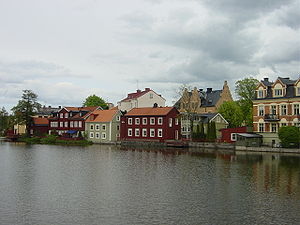
Eskilstuna
Eskilstunaån i centrale Eskilstuna.
Eskilstuna er den største by i Södermanlands län med 69.005 indbyggere.